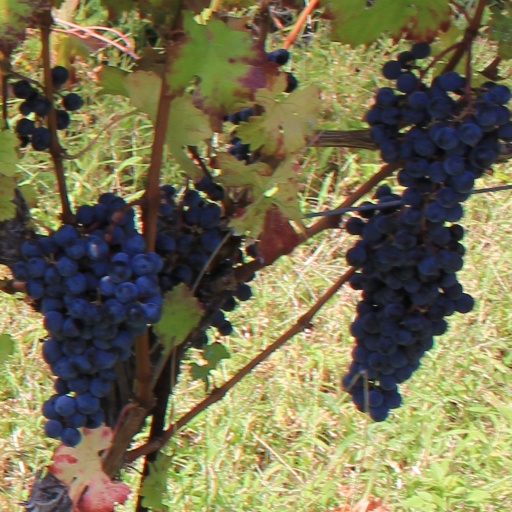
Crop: grape